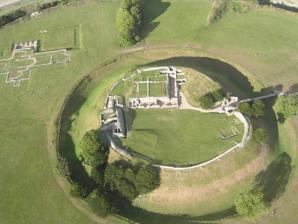
Building: Old Sarum Castle
Country: United Kingdom
Year built: 1069
Motte-and-bailey castle in Salisbury, Wiltshire, England Old Sarum Castle Wiltshire , England Old Sarum Castle (foreground), with Old Sarum Cathedral in the background at left Old Sarum Castle Coordinates 51°05′35″N 1°48′00″W / 51.0931°N 1.8000°W / 51.0931; -1.8000 Grid reference SO716927 Type Castle Site information Owner English Heritage Open to the public Yes Condition Ruined Site history In use 1069–1322 Old Sarum Castle , formerly known as Seresberi Castle , is an 11th century motte-and-bailey castle built in Old Sarum , Wiltshire . It was originally built in timber and it was eventually built in stone, of which the ruins can be seen today. Only the mound and foundations of the castle survive today. The castle is owned by the English Heritage and it is open to the public, along with the rest of Old Sarum. History Motte of Old Sarum Castle In 1069, after recognising the defensive qualities of Seresberi, now known as Old Sarum, William the Conqueror built a motte-and-bailey castle within an older Iron Age hillfort known as Sorviodunum , constructed around 400 BC. The courtyard was added around 1100 by Bishop Roger and he also began work on a royal palace during the 1130s, prior to his arrest by Henry's successor Stephen . and directed the royal administration and exchequer along with his extended family. This palace was long thought to have been the small structure whose ruins are located in the small central bailey; it may, however, have been the large palace recently discovered in the southeast quadrant of the outer bailey. This palace was 170 m × 65 m (560 ft × 210 ft), surrounded a large central courtyard, and had walls up to 3 m (10 ft) thick. A 60-metre-long (200 ft) room was probably a great hall and there seems to have been a large tower. At the time of Roger's arrest by King Stephen , the bishop administered the castle on the king's behalf; it was thereafter allowed to fall into disrepair, but the sheriff and castellan continued to administer the area under the king's authority. 1927 model of Old Sarum Castle as it looked during the 12th century (model housed in Salisbury Cathedral ) In 1171, King Henry II ordered that improvements be made to Old Sarum, including a new gatehouse, drawbridge, inner bailey walls and a treasury to be constructed within the keep of the castle; this work continued until 1189. In addition, a refurbishment was undertaken of the quarters of Eleanor of Aquitaine , who was under house arrest at Old Sarum until 1189. After these repairs and maintenance works, a new hall, kitchen, and bakehouse for the sheriff of Wiltshire were begun about 1201 and completed by 1215. After most of the population of Old Sarum had relocated to Salisbury by 1220, the castle became unused and was in decay by 1240. It was later repaired, only to be demolished by King Edward III in 1322. Around 1350, Edward III ordered £700 to be spent on repairs and maintenance of the castle at Old Sarum, but an additional £600 required to repair the keep was never spent, and the state of the castle started to deteriorate over time. The castle grounds were sold by Henry VIII in 1514. Motte and ditch of Old Sarum Castle The site of the castle and Old Sarum Cathedral ruins at Old Sarum are considered a highly important ancient monument : it was among the 26 English locations scheduled by the 1882 Ancient Monuments Protection Act , the first such British legislation. That protection has subsequently continued, expanding to include some suburban areas west and south-east of the outer bailey. In 1972, Old Sarum was also listed as a Grade I structure . Old Sarum Castle, along with the cathedral ruins, is now administered by English Heritage . Its paved car park and grass overflow parking area are in the eastern area of the outer bailey. References